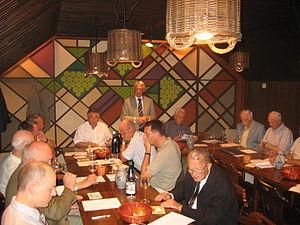
Cave de dégustation du vin contemporain sur l'Hôtel de ville de Mayence